V Army Corps (Italy)

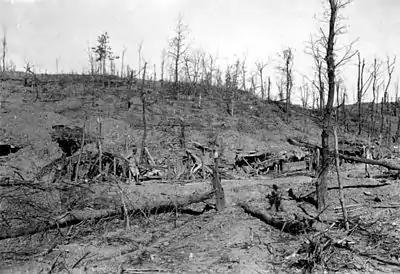
The Asiago plateau after the Battle of Asiago

After the Italian declaration of war against the Austrian Empire on 23 May 1915 the V Army Corps under Lieutenant General Florenzio Aliprandi as part of the 1st Army advanced into Trentino. On the corps left flank the III Army Corps advanced through the Valtellina, Camonica Trompia and Chiese valleys and along the Western shore of Lake Garda. The ultimate goal of the 1st Army was to reach the city of Trento. Although numerically superior the corps failed to reach the city of Trento and its advance through the Adige and Valsugana valleys and over the Asiago plateau soon bogged down in determined Austrian resistance. The corps consisted of the 9th and 15th Division of the Line (Infantry), the 34th Territorial Division, the 2nd, 4th and 8th Bersaglieri regiments and the 6th Alpini Regiment. All soldiers of the 6th Alpini Regiment had been recruited from valleys in the area of operations and thus fought in a territory they knew perfectly well. However the 6th Alpini Regiment was never employed as a whole, but single companies or battalions were given specific mountain summits, ridges or passes to conquer and hold.